Félix Milliet

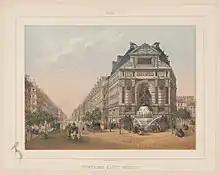
Boulevard Saint-Michel, where the Milliet's flat is located. Illustration by Charles Rivière made in the 1870s, showing the Saint-Michel fountain.

All their children went to school, including their daughters, as recommended by Fourierist principles, and to religious instruction classes. Alix went to the nuns, Fernand was a boarder at the Collège Royal de Bonneville and Paul was taught by a young vicar. However, they were growing up and needed a more complete education. Félix Milliet, who has meanwhile taken up painting again, is asked to teach drawing at the Collège de Bonneville. The Milliet family moved to Bonneville and he began his work in November 1854. Their daughter Jeanne, whom Louise Milliet had been able to repatriate to Bonneville a few months earlier, died at the age of six in November 1854, carried off by an unknown illness.